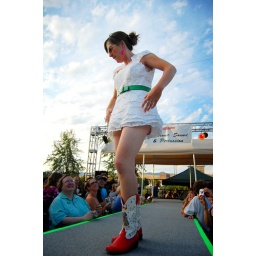
amber's dress is made of paper lace cake doilies. design by megan mcdonald.